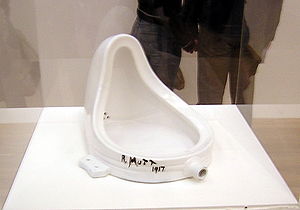
Fountain
Fountain; replika ved Arturo Schwarz, godkendt 1964 af Duchamp; baseret på Alfred Stieglitz' fotografi.